Sarandí del Yí Shear Zone

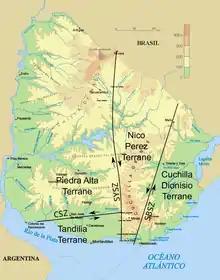
Shear zones and terranes in Uruguay after Gaucher "et al"., 2008. Sarandí del Yí Shear Zone is marked as "SYSZ". To the east Sierra Ballena Shear Zone is marked as "SBSZ".

The Sarandí del Yí Shear Zone is a strike slip shear zone in Uruguay. The shear zone has a NNW-SSE orientation and a dextral relative direction. It runs across the Río de la Plata Craton from the coast east of Montevideo in the south to the town of Sarandí del Yí. Sarandí del Yí Shear Zone shows a relative displacement of and truncates the Uruguayan dyke swarm to the west.